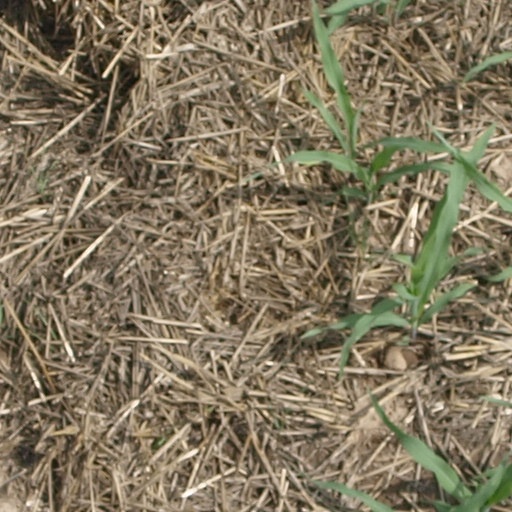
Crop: maize; corn